Havelock Ellis

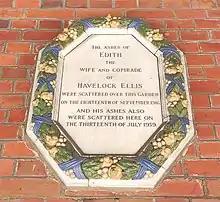
Commemorative plaque dedicated to Ellis and his wife at Golders Green Crematorium

In November 1891, at the age of 32, and reportedly still a virgin, Ellis married the English writer and proponent of women's rights Edith Lees. From the beginning, their marriage was unconventional, as Lees was openly lesbian. At the end of the honeymoon, Ellis went back to his bachelor rooms in Paddington. She lived at a Fellowship House in Bloomsbury. Their "open marriage" was the central subject in Ellis's autobiography, "My Life". Ellis reportedly had an affair with Margaret Sanger.